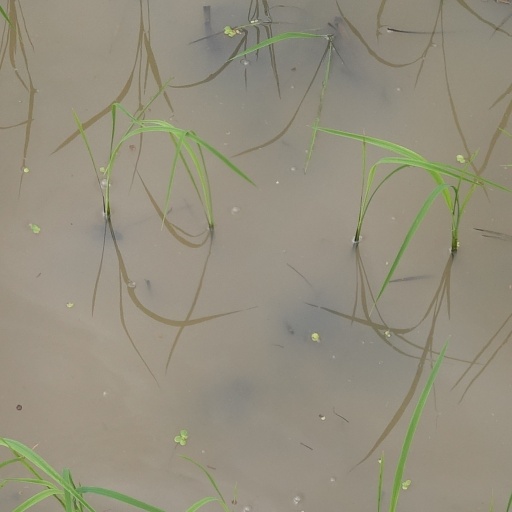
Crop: rice